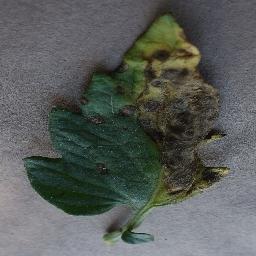
Label: Tomato___Early_blight